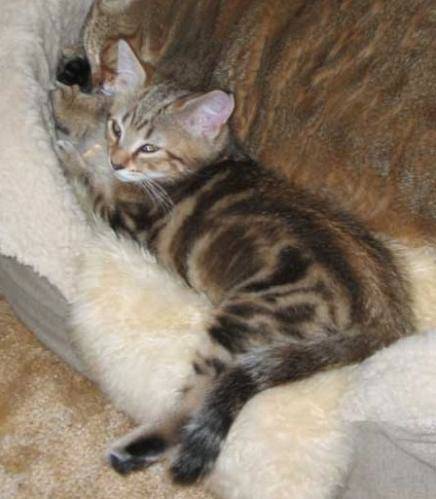
Label: cat